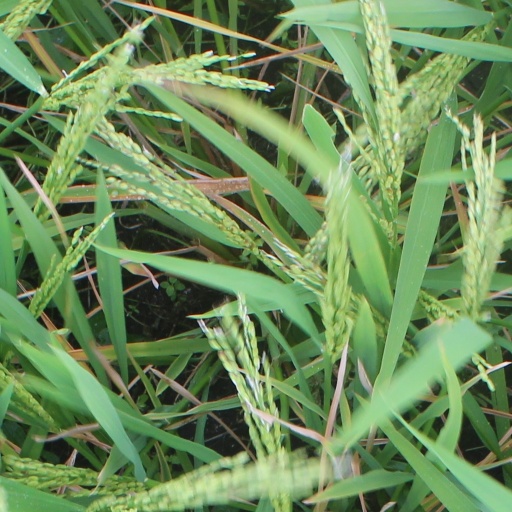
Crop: rice